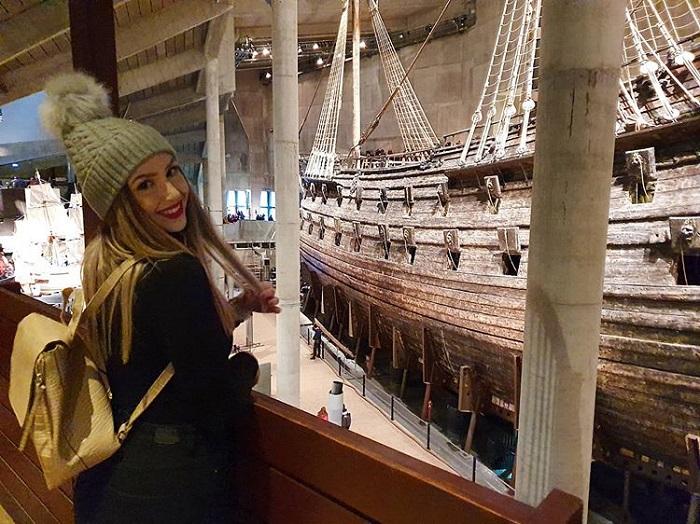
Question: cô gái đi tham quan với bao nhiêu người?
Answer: cô gái đi một mình